Lila Katzen

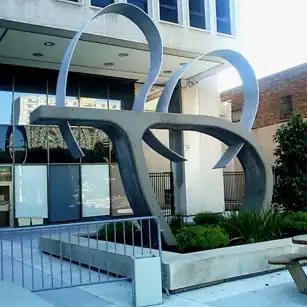
"Floten Escort" by Lila Katzen (1982) at the Peter W. Rodino Federal Building in Newark, NJ. This work is made from textured aluminum and concrete, and stands 240 x 240 x 36 in. (609.6 x 609.6 x 91.4 cm) in size.

Whereas her best-known sculptural work begun in the 1970s was characterized by smooth, sinuous, rounded curves often described as "lyrical," in the early 1990s, she produced a new body of work whose pieces consisted of welded sharp and jagged pieces of steel described by one writer as "harsh and aggressive," representing a fragmented and fragile culture. Works made during this period were on view in the exhibition "Lila Katzen Quincentenary Sculpture Exhibition: Isabel, Columbus and the Statue of Liberty" at the Muscarelle Museum of Art in Spring of 1992; the works shown included "Exploration Queen," "Queen of the Five Shields," and "Alligator Queen" and created "a rich imaginary portrait" of the "ghostly female persona" of Queen Isabella of Castille. Another exhibition of later work was "Lila Katzen: Force I Sculptures and Drawings" at the Ulrich Museum of Art in the Fall of 1995. Pieces in that exhibition included "Nerve Threads" (1992), "Muzzle Warp" (1993)"," and "Paleolithic Map" (1993)"." In an article released in conjunction with the exhibition "Lila Katzen: Force I Sculptures and Drawings", Dana Self, Curator of Exhibitions, noted, "The past sculptures, while stylistically and contextually aggressive, were often smooth, sinuous, gently rounded and looping steel shapes that demonstrated her adherence to canons of beauty such as the notion that is lyrical and graceful. Katzen cites Italian Baroque artist Bernini's "Ecstasy of St. Theresa" as one influential example of Baroque form that inspired her to develop floating masses in space that seemed to belie their weight. In her new sculpture Katzen resists art historical influences. Instead, the sculptures in this exhibition are Katzen's interpretation, in an abstract sculptural language, of current social and cultural issues...Katzen puts aside the dramatic lyricism of her former works for a harsh and aggressive style to both interrupt art history and negotiate the present."Her work is in the collections of the National Gallery of Art, Washington, DC, the J. Paul Getty Museum, Santa Monica, CA, the Ulrich Museum of Art, and the Georgia Museum of Art.